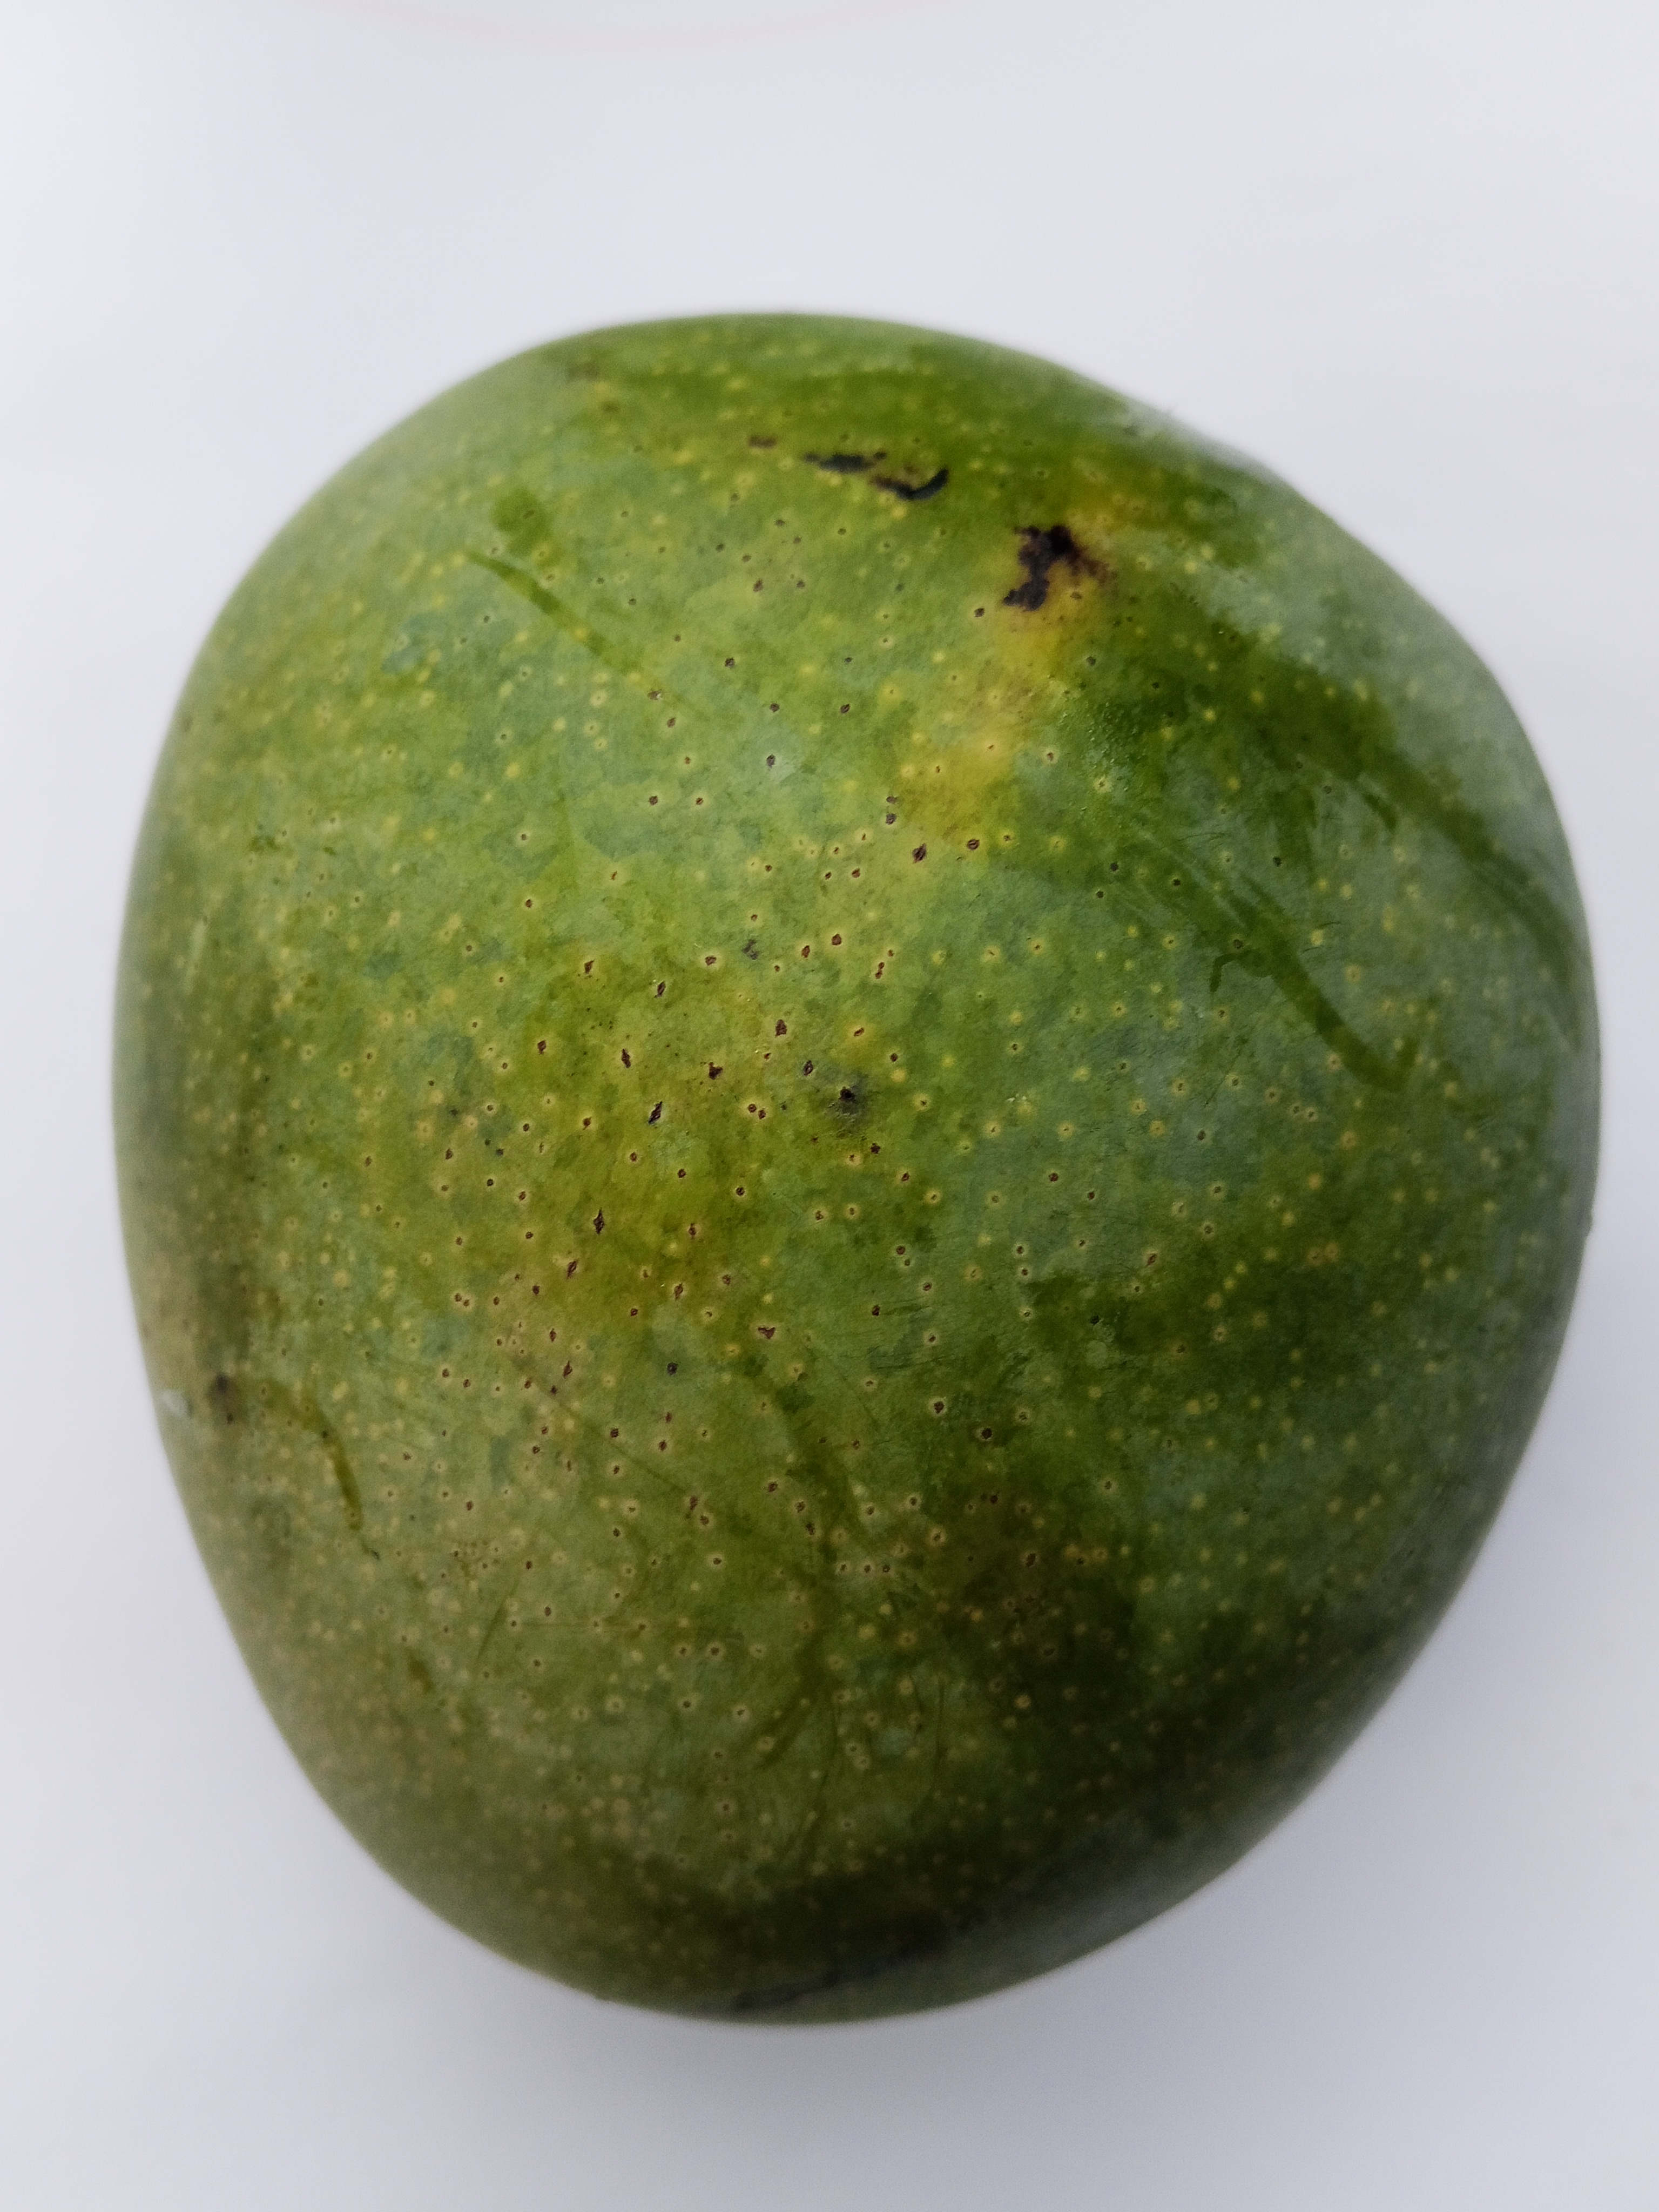
Mango variety: Bari 4